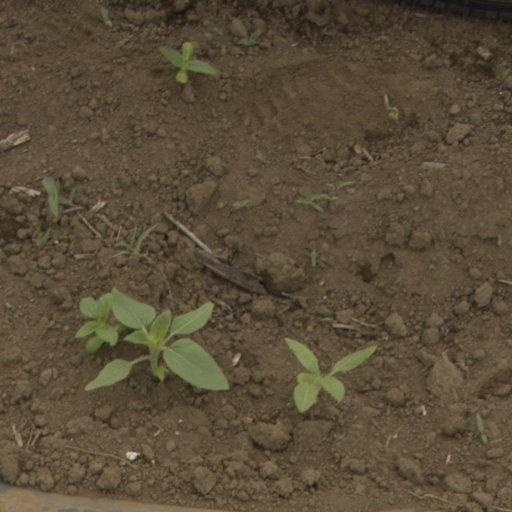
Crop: Jerusalem artichoke